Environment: real
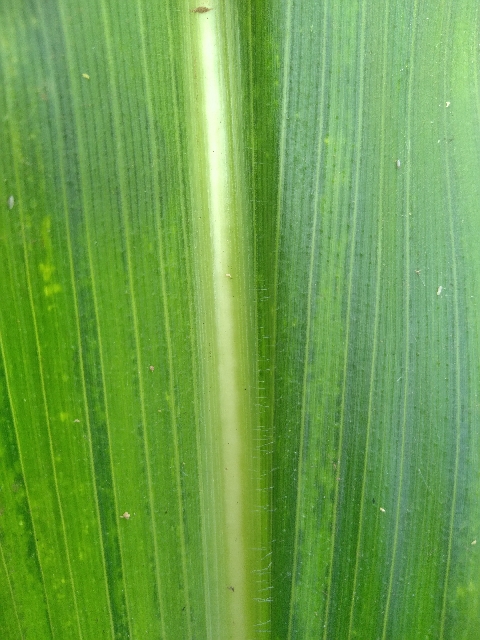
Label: lethal_necrosis